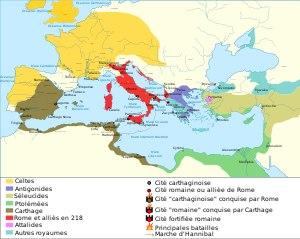
Les Vaccéens sont un peuple celte vivant dans les plaines sédimentaires de la vallée centrale de Douro, fleuve qui borde leurs territoires au sud tandis que l'ouest est bordé par le fleuve Pisuerga. Ce territoire correspond aujourd'hui à la Tierra de Campos entre la Province de León et la Vieille-Castille. Ils sont mentionnés dès 220 av. J.-C. lors de la campagne d'Hannibal dans les territoires intérieurs de l'Ibérie. Ils furent définitivement soumis par la République romaine en 100 av. J.-C. et, sous la pression ultérieure des Wisigoths, s'établirent au pied des Pyrénées, sur un territoire correspondant à la Navarre, le nord de l'Aragon, le Béarn et la Bigorre.
Titus Quinctius Flamininus est un homme politique et général romain. Issu d'une ancienne famille patricienne de Rome, la gens Quinctia, il entre sur la scène politique au cours des guerres puniques et des guerres de Macédoine. Au cours de sa carrière fulgurante, obtenant le consulat avant 30 ans, il évince Philippe V de Macédoine de Grèce et fait de Rome un interlocuteur incontournable des relations inter-étatiques et géopolitiques en Méditerranée orientale. Du fait de sa victoire, il fut le premier Romain à proclamer, en 196 av. J.-C., la liberté des cités grecques. Il est passé dans la postérité et dans l'imagerie collective comme l'incarnation du général philhellène, cultivé, rationnel et connaisseur des enjeux locaux et des rapports de force qui traversaient le monde grec. Il est l'objet d'une des Vies Parallèles de Plutarque.